Sunshine City, Tokyo

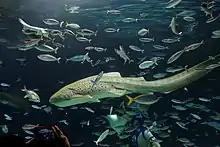
Main tanks ”Sunshine lagoon”

Sunshine City World Import Mart is home to Japan's first rooftop public aquarium, which opened in October 1978. It is operated by Sunshine Enterprises, Inc. Formerly known as Sunshine International Aquarium. The aquarium was closed for one year from September 1, 2010 for a full renovation, and reopened on August 4, 2011.